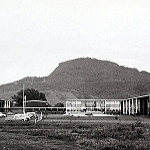
Label: buildings